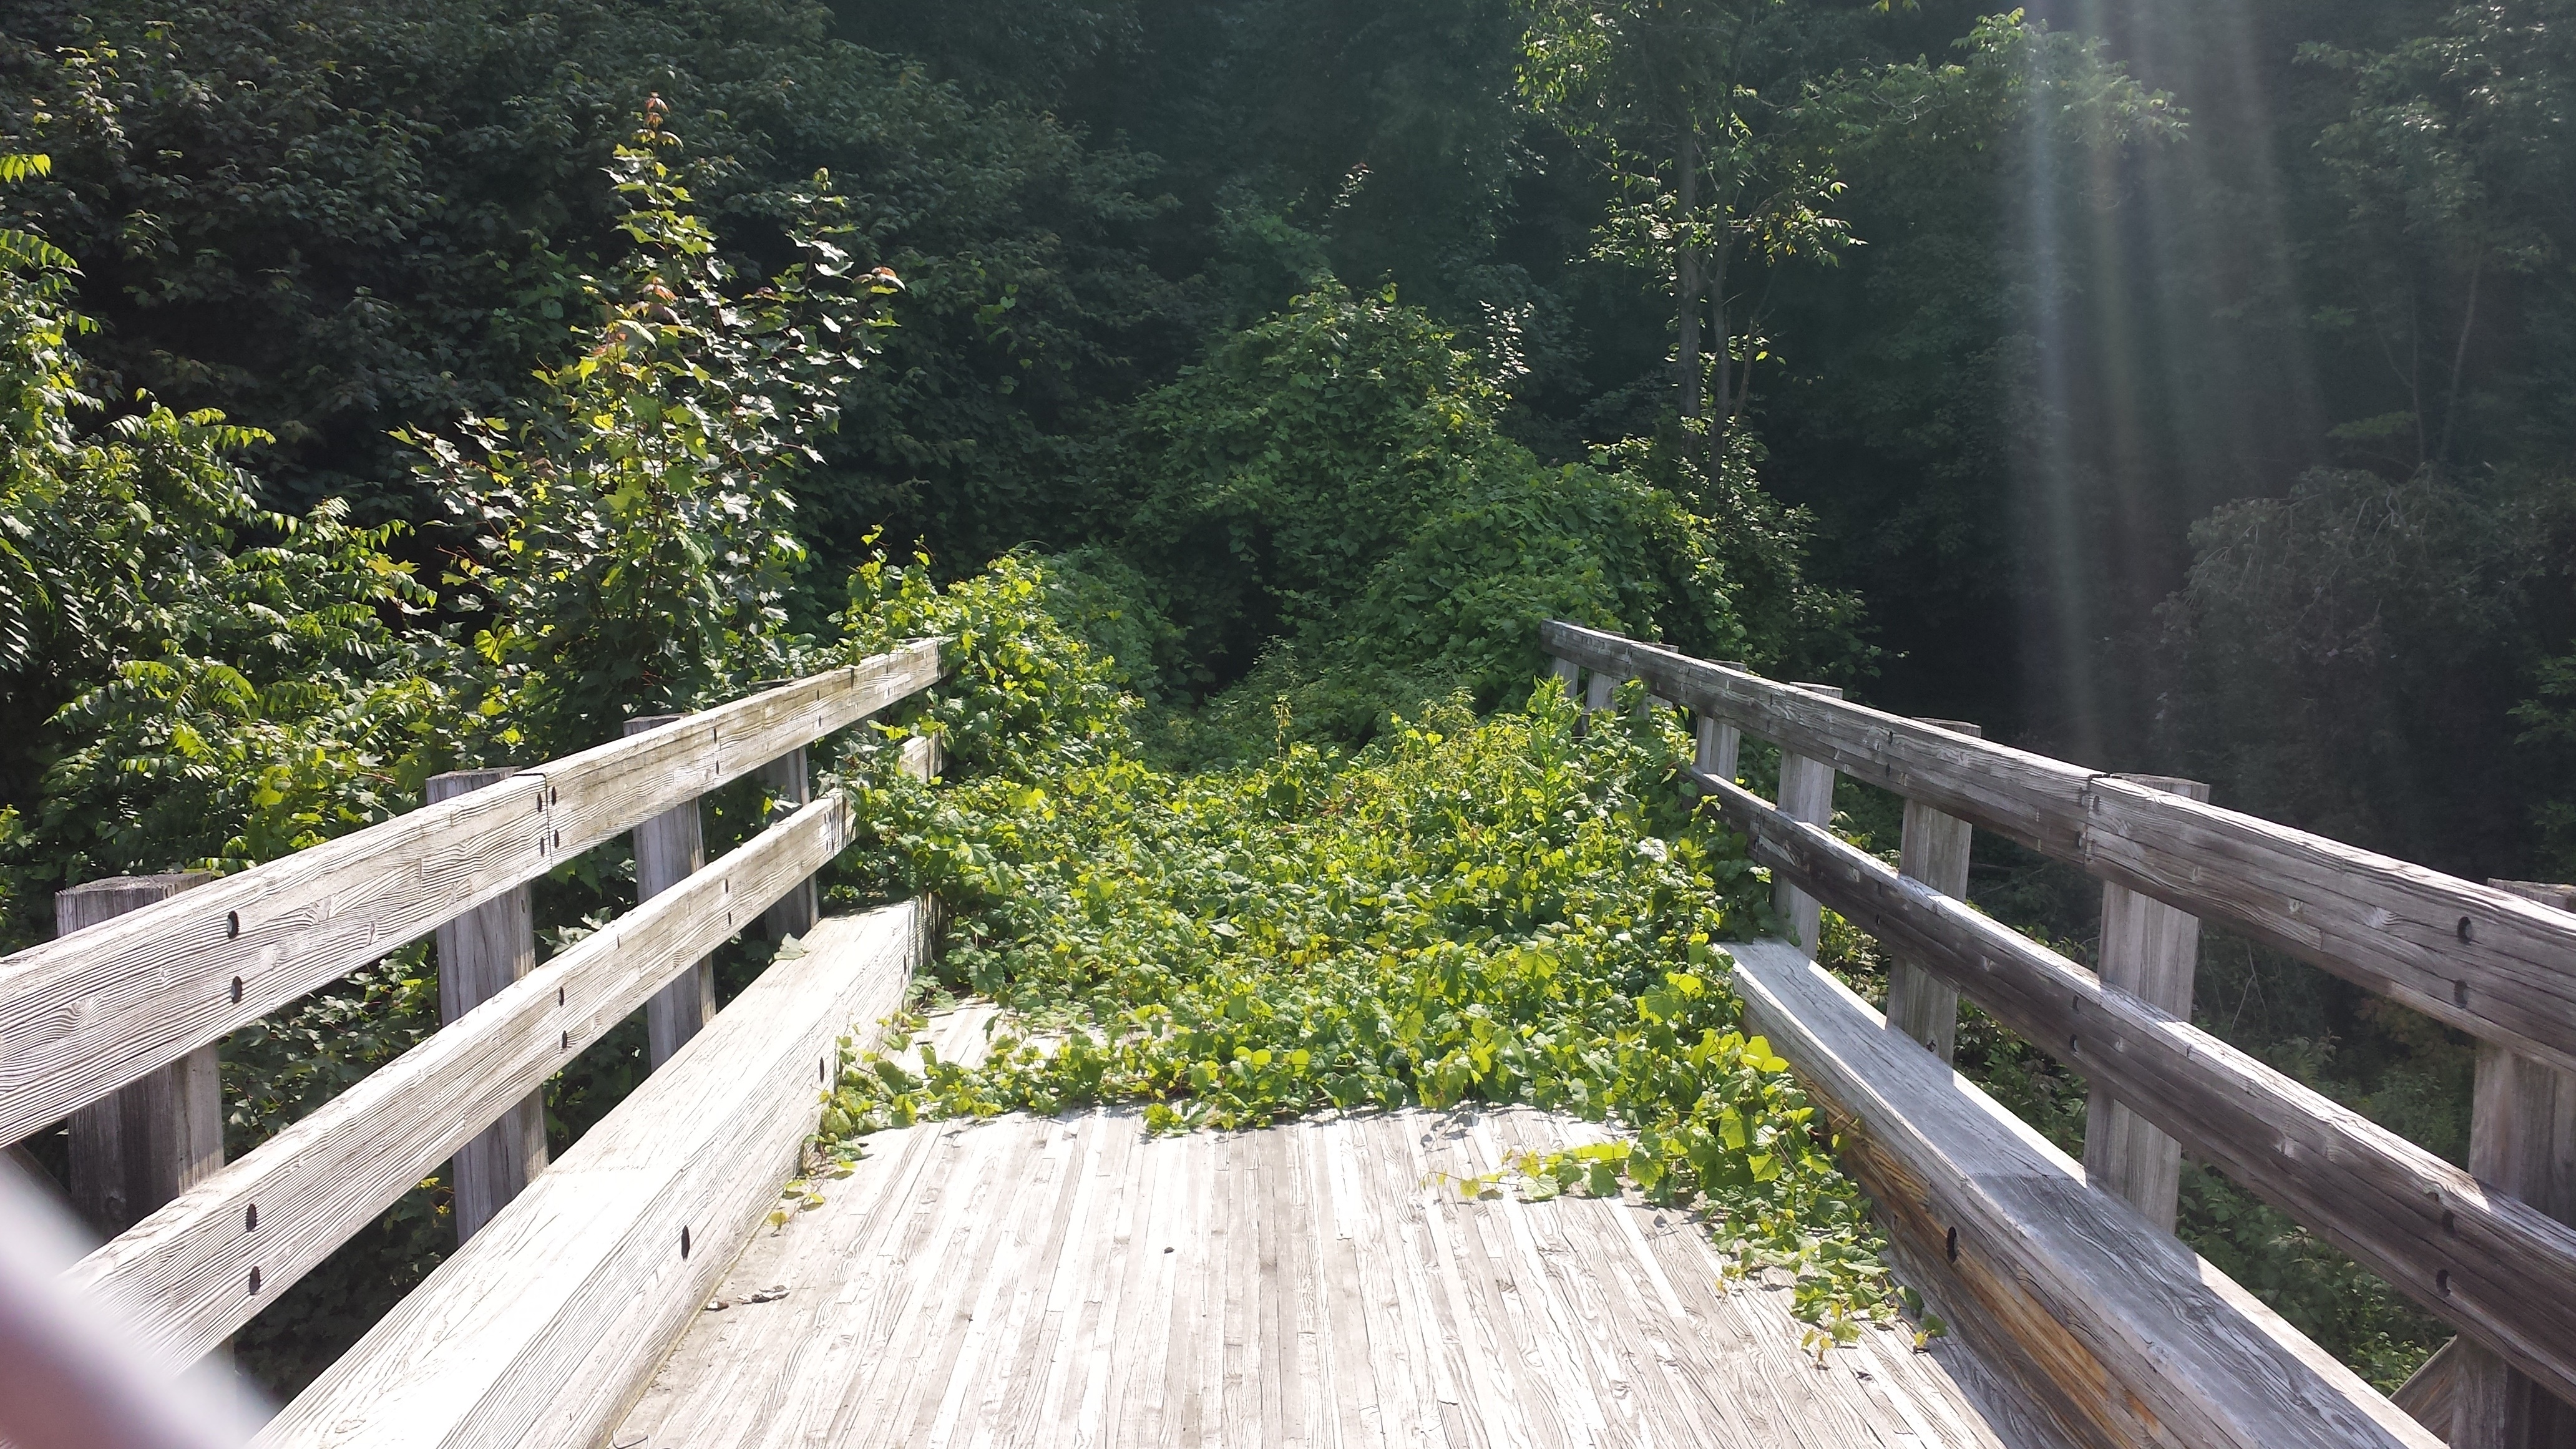
forest, wood, trail, bridge, overgrown, walkway, waterway, nowhere, footbridge, habitat, vermont, dead end, intervale